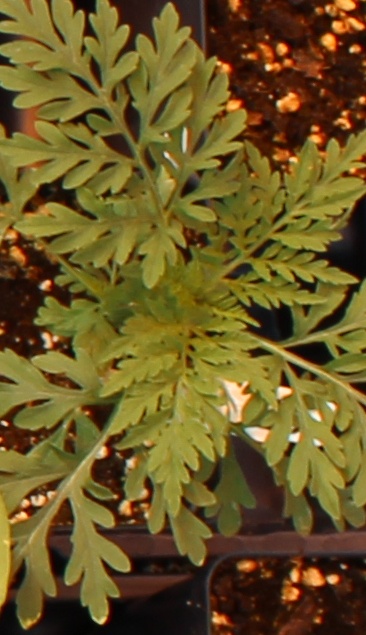
Label: Ragweed